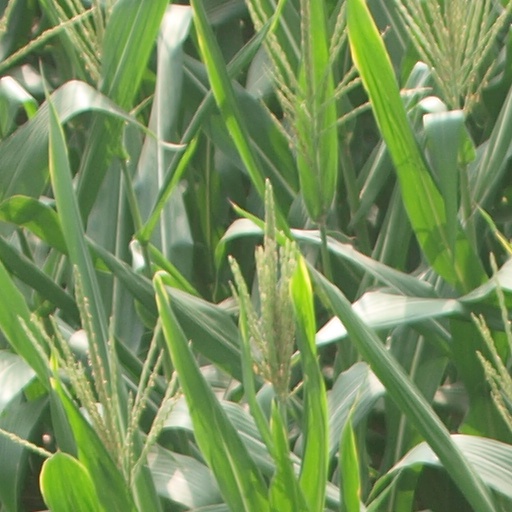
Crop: maize; corn